Sarrola-Carcopino

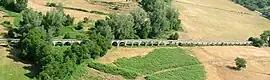
The aqueduct of Mezzana, in Sarrola-Carcopino

Sarrola-Carcopino is a commune in the Corse-du-Sud department of France on the island of Corsica.